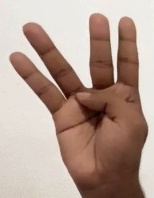
ASL sign: 4